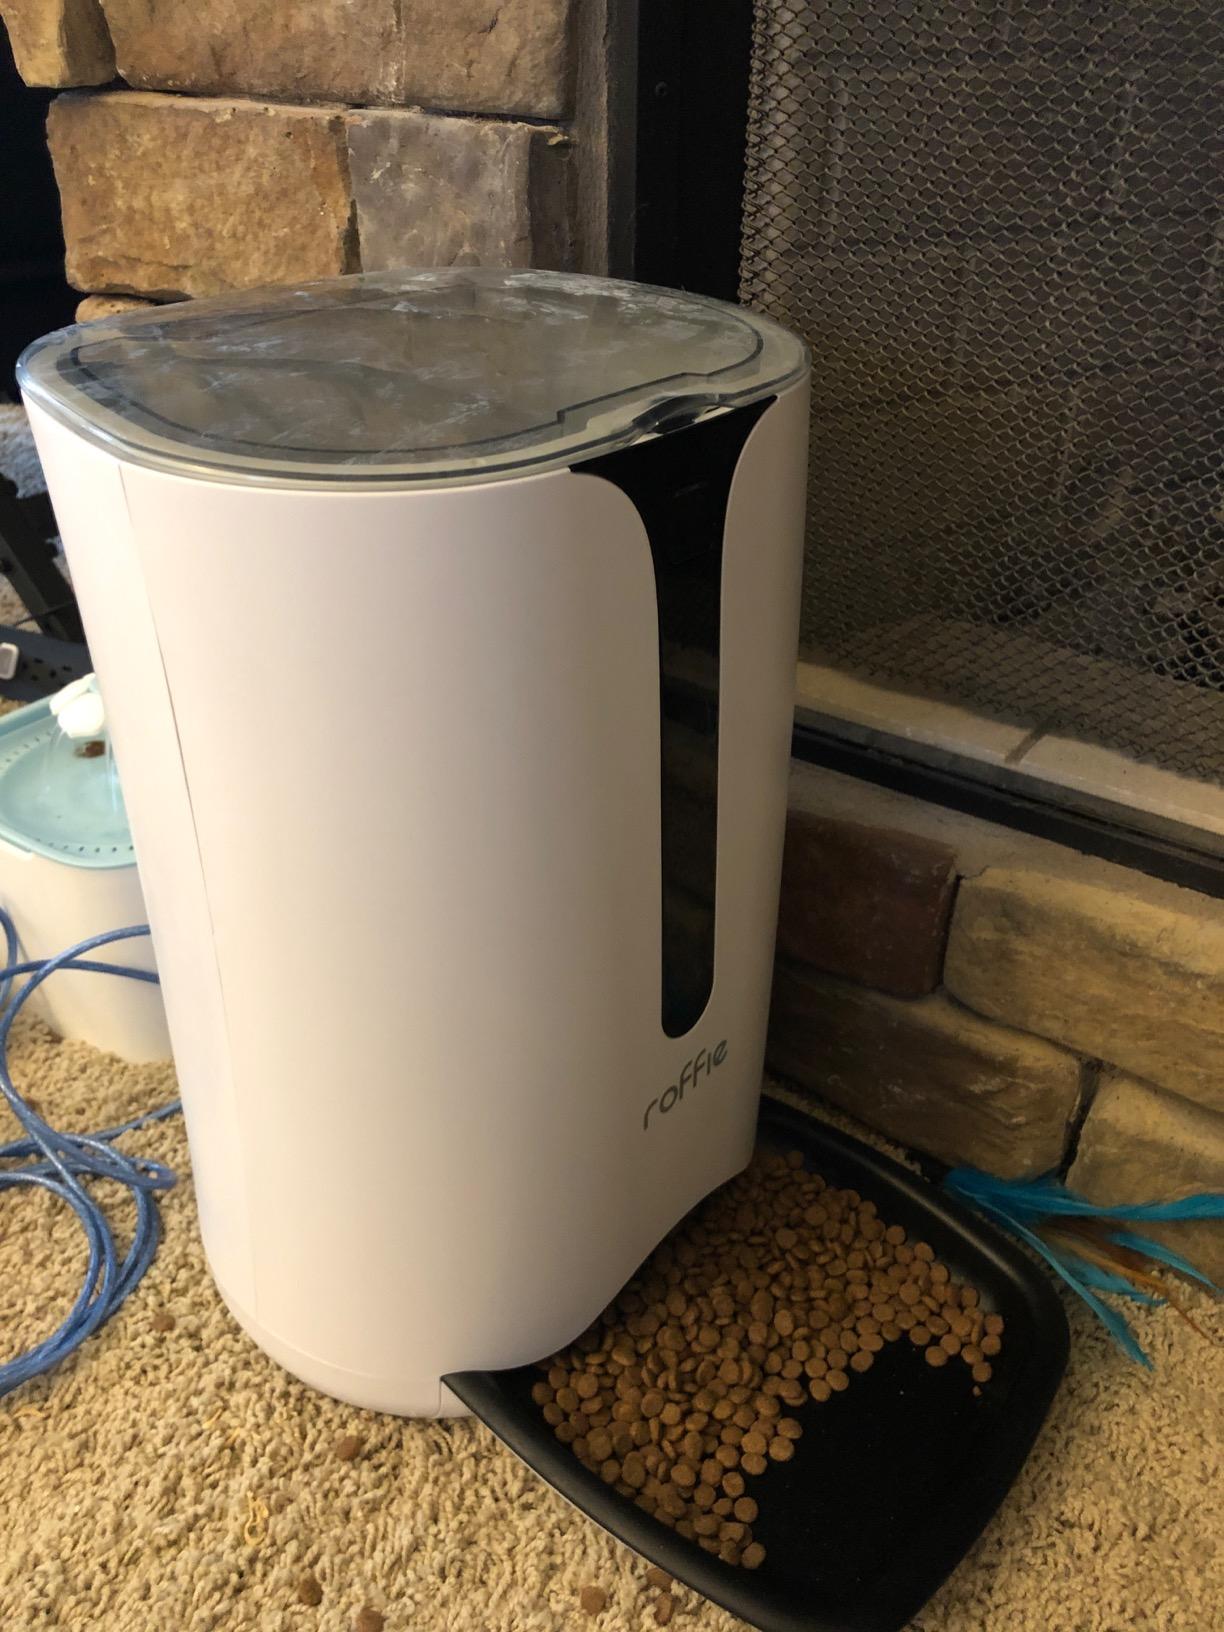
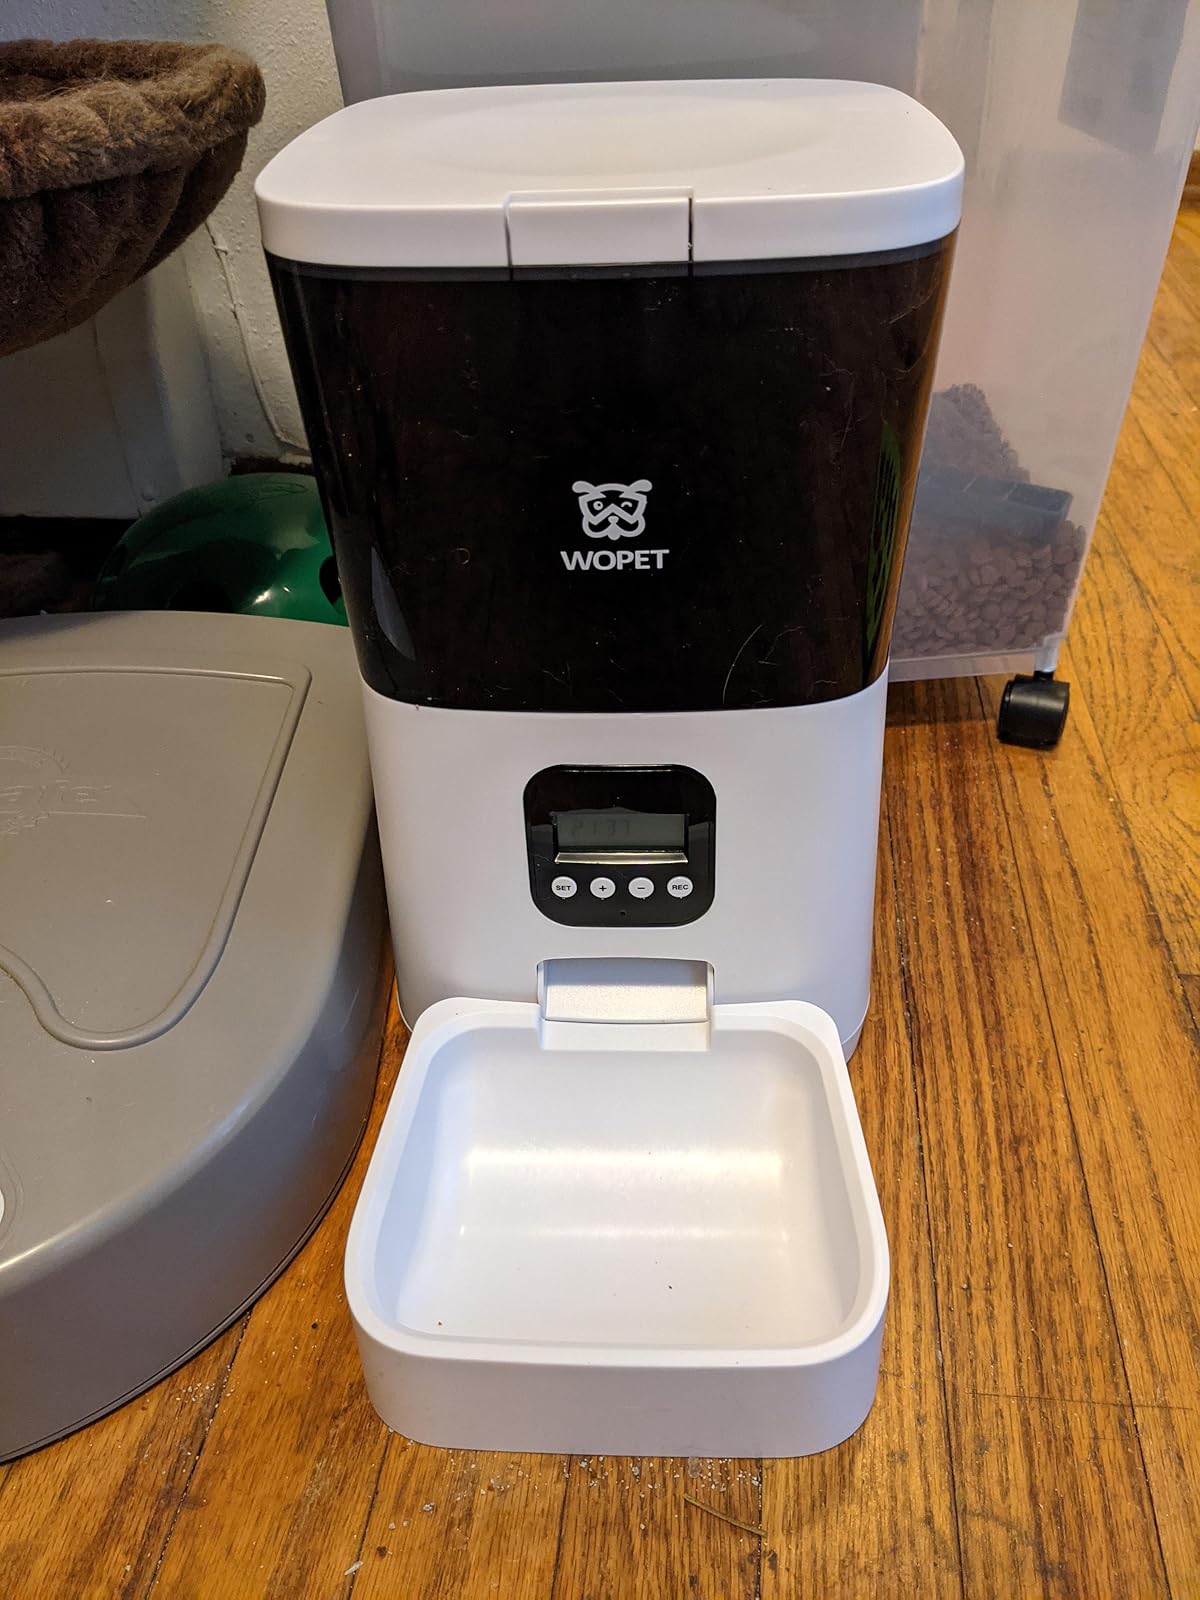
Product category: items_feeder
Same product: no